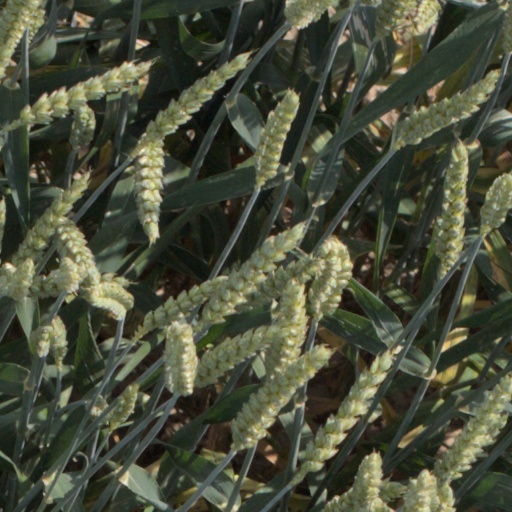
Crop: wheat